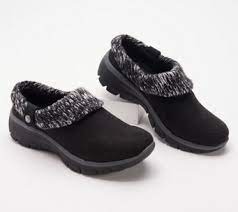
Label: Clog